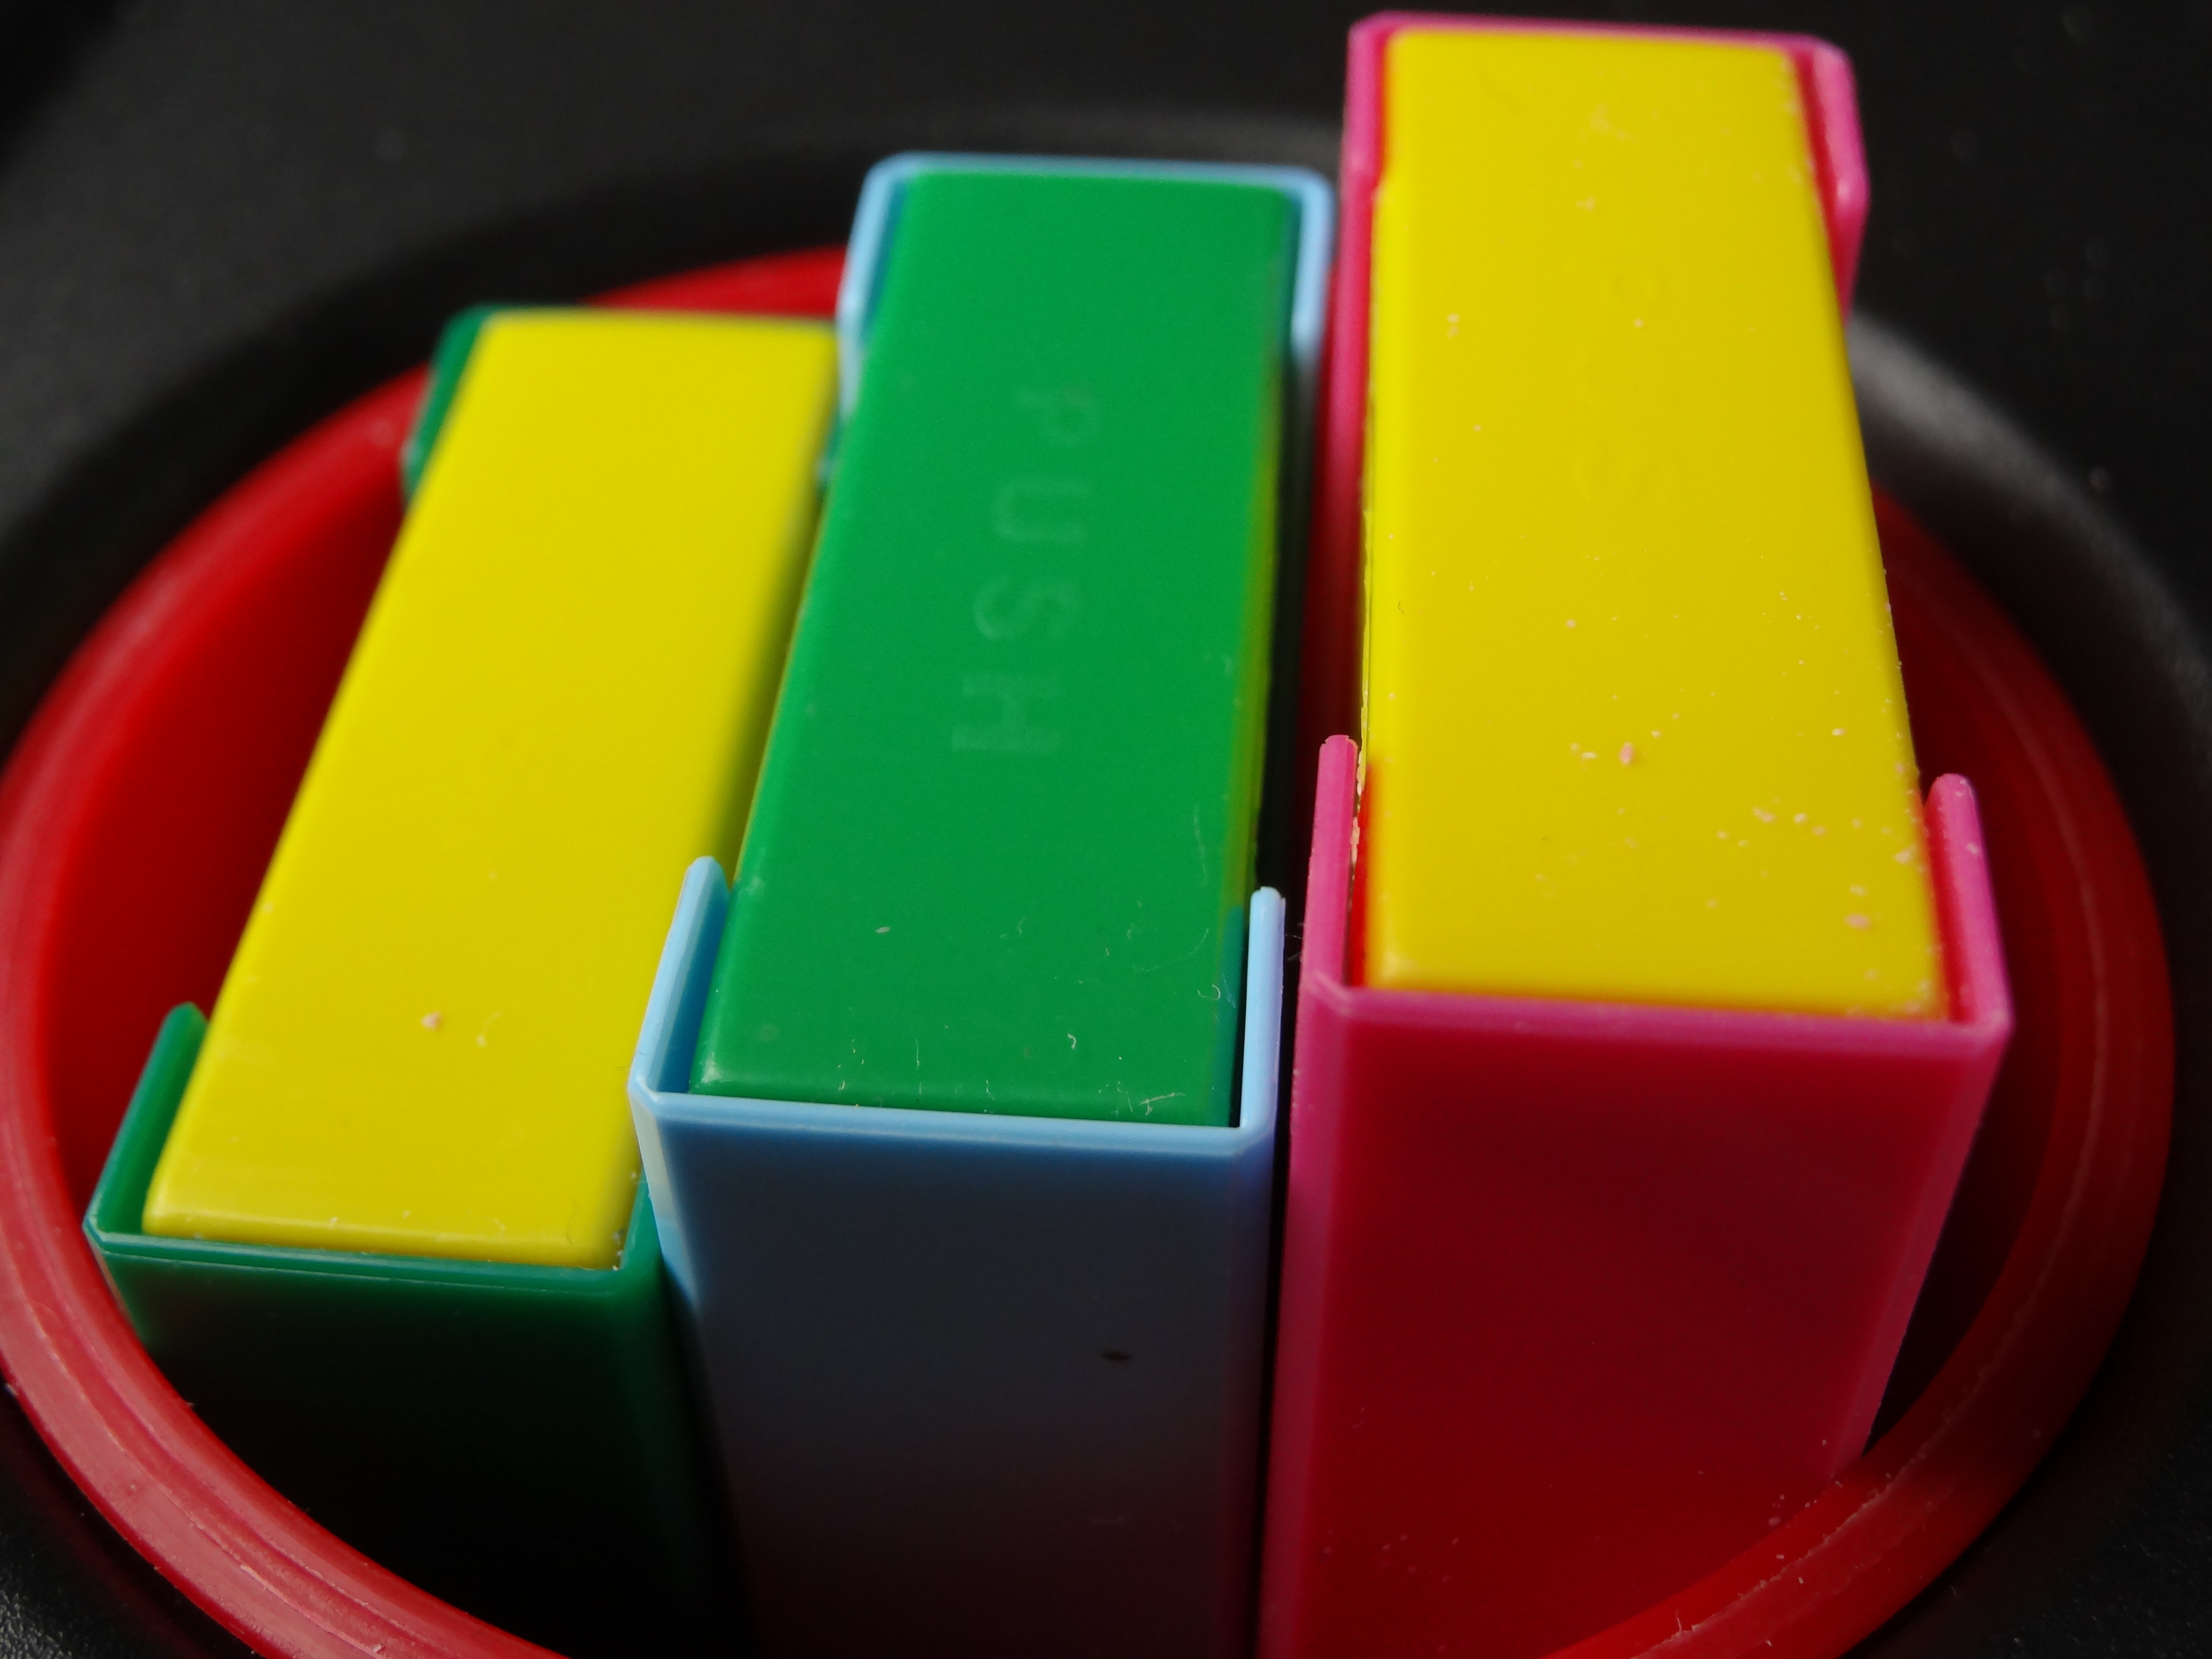
abstract, plastic, number, green, red, color, colorful, yellow, toy, circle, container, cans, shape, mouth guard